Bronze Age

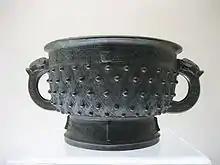
A Shang dynasty two-handled bronze "gefuding gui" (1600–1046 BC)

Konar Sandal is associated with the hypothesized Jiroft culture, a 3rd-millennium BC culture postulated based on a collection of artefacts confiscated in 2001.